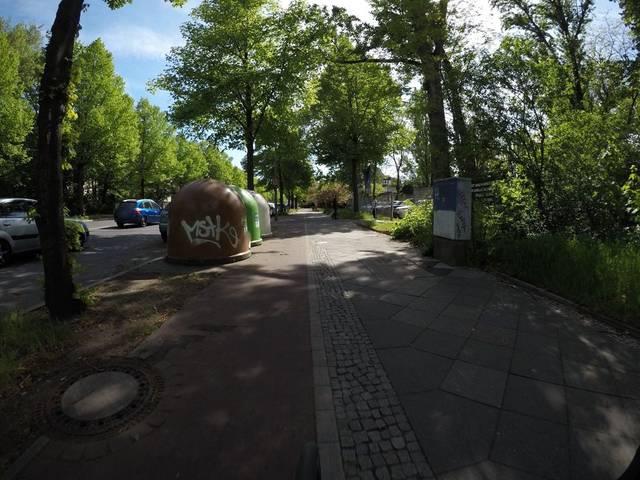
Region: Germany
Coordinates: 52.448, 13.435